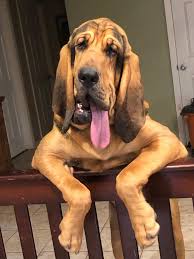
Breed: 207-n000044-bloodhound